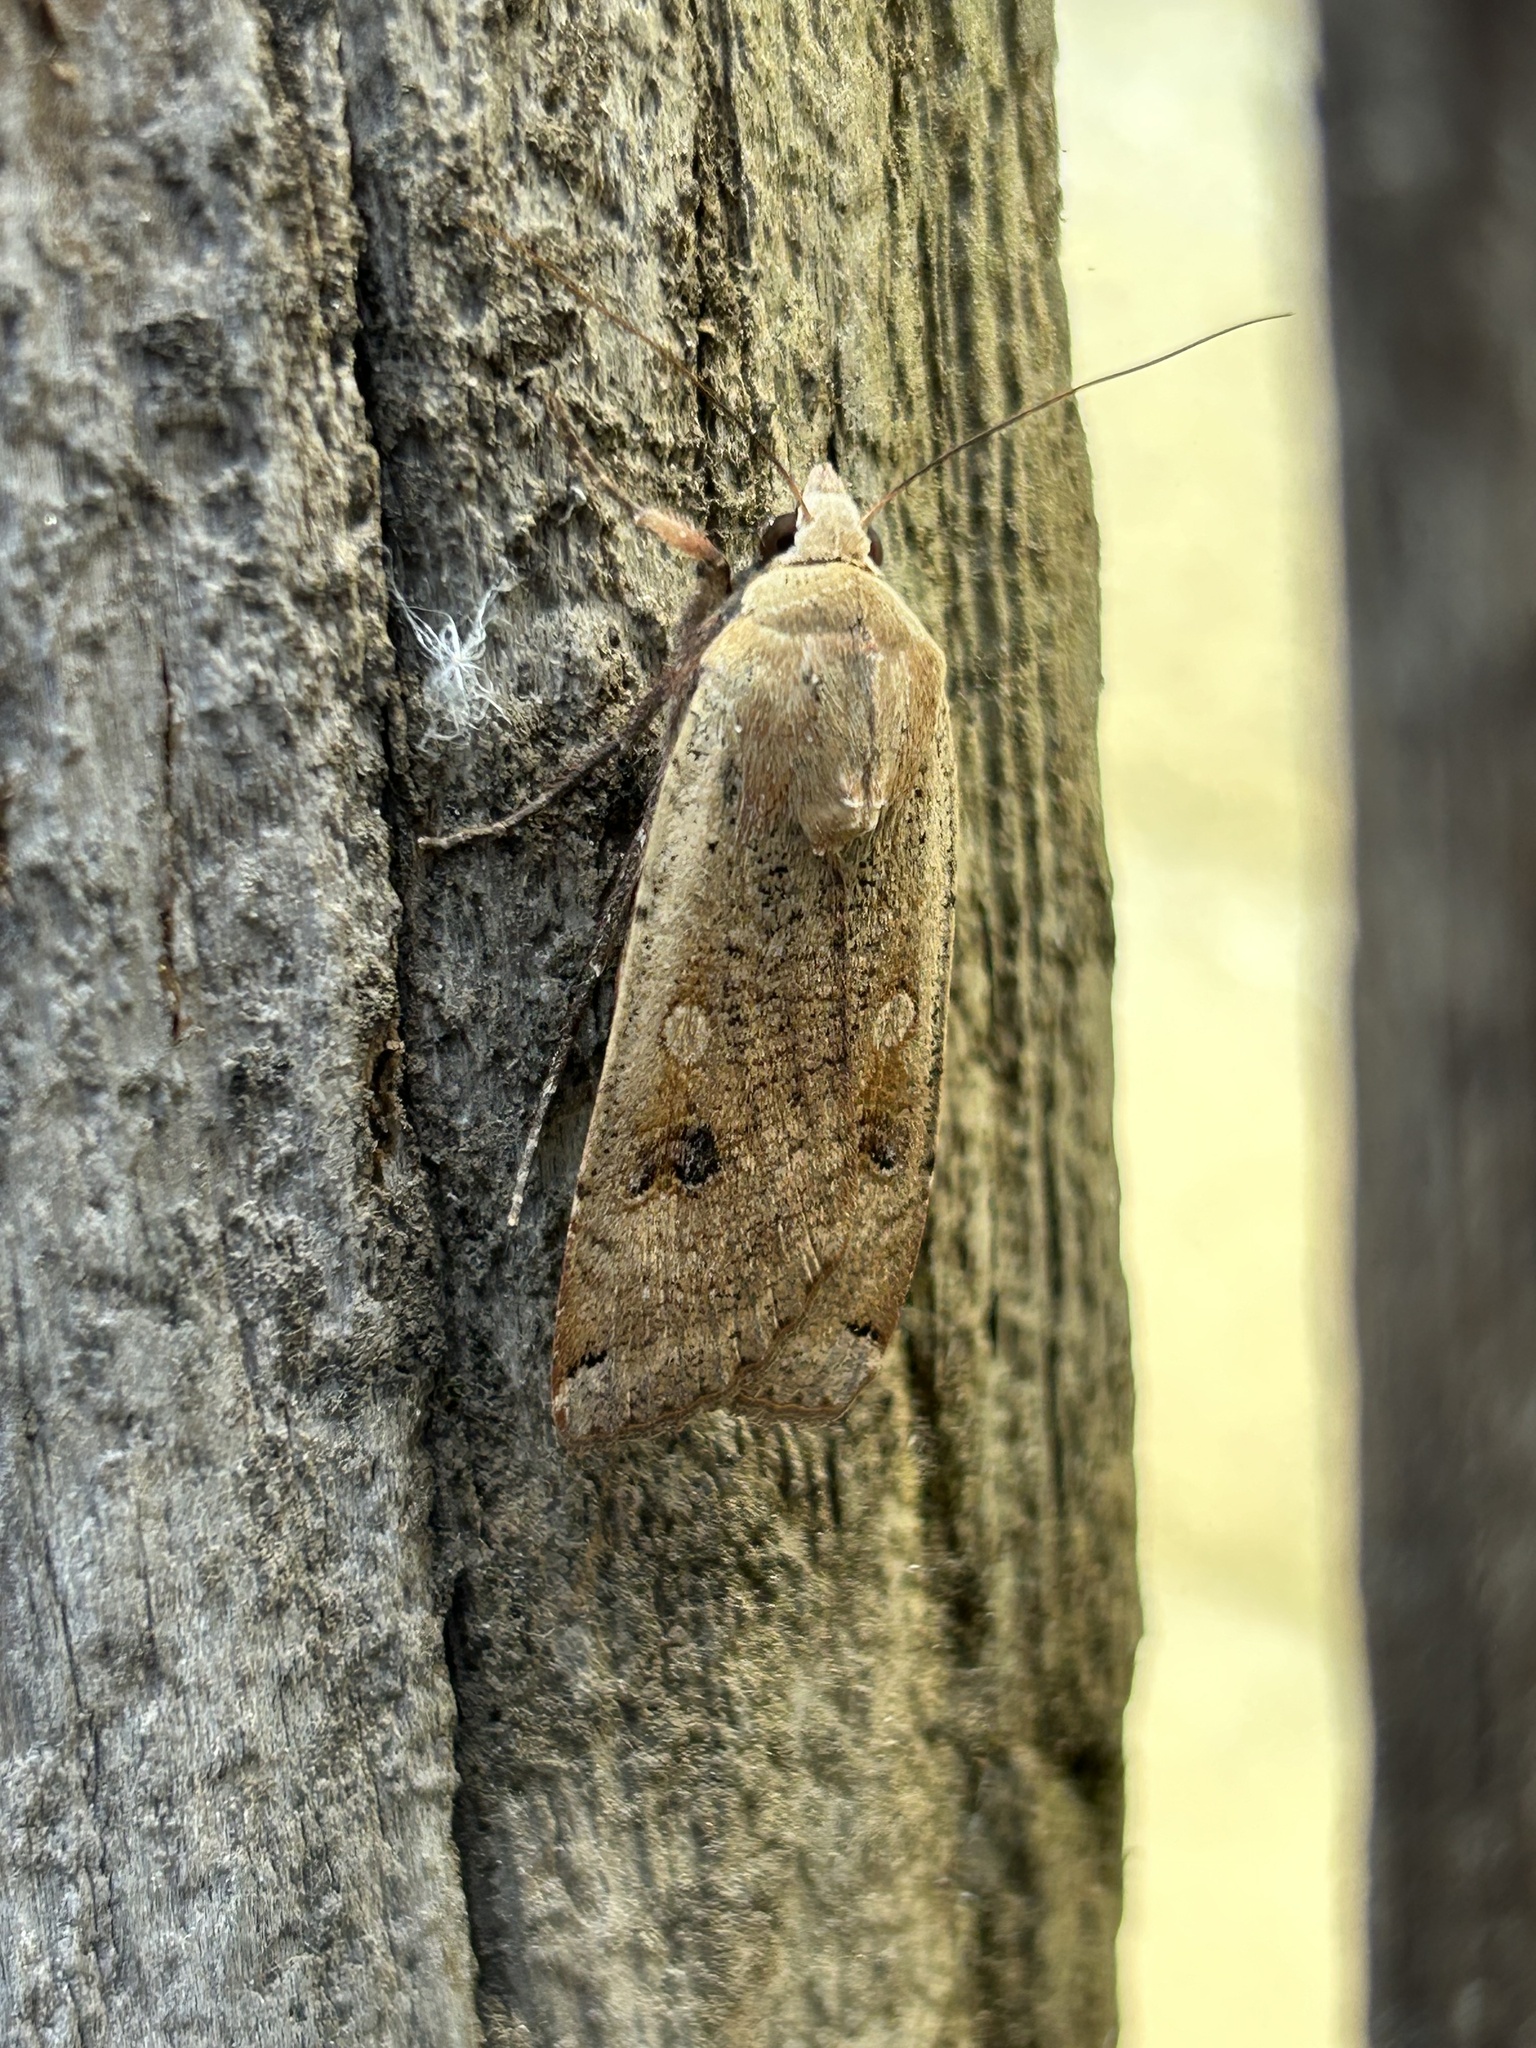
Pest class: cutworms